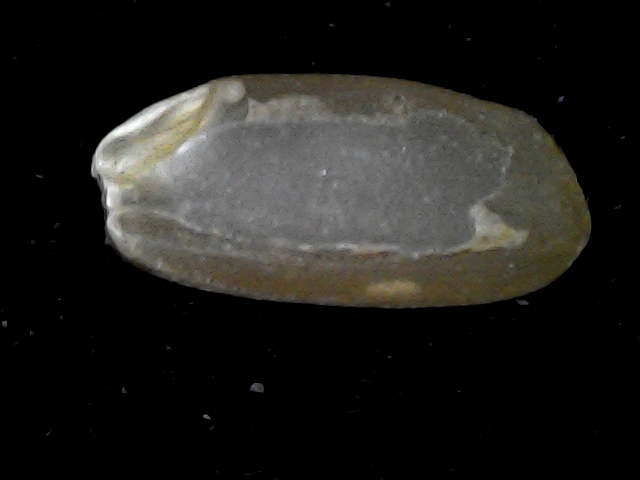
Rice variety: BD76